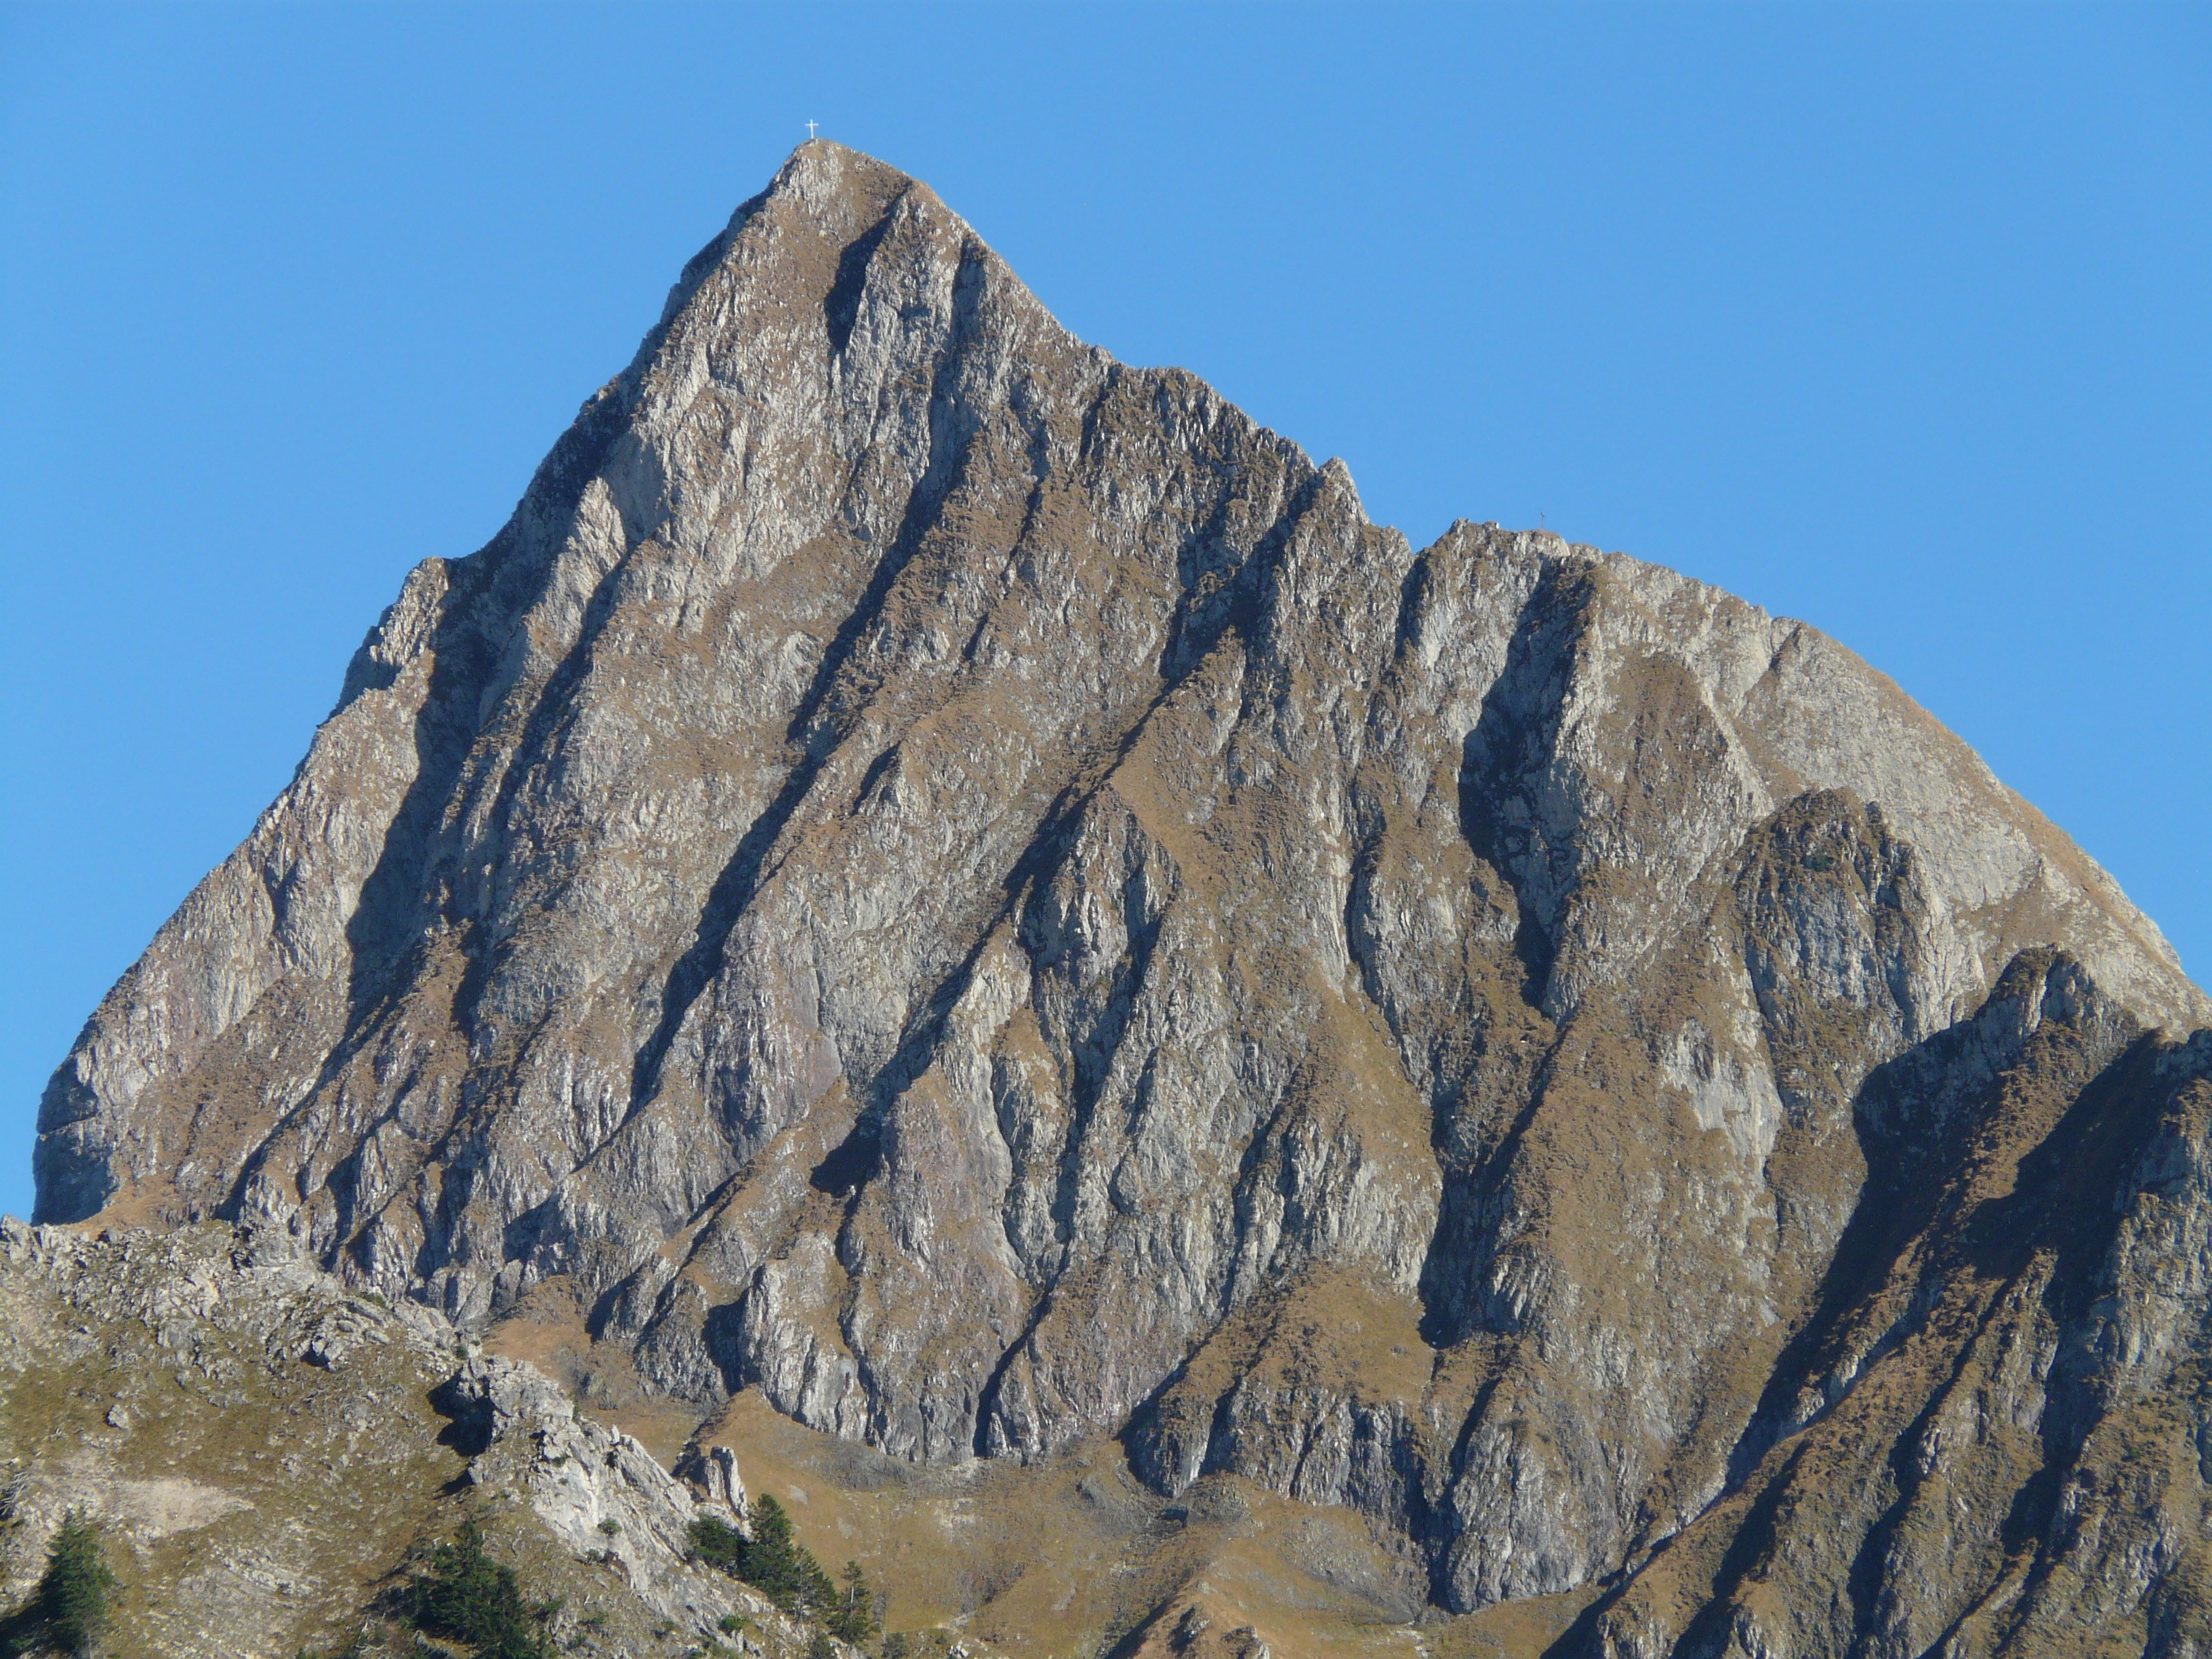
landscape, nature, rock, wilderness, mountain, peak, mountain range, formation, cliff, rocky, terrain, material, ridge, summit, mountain peak, geology, alps, badlands, plateau, fell, landform, rocky mountain, mountain pass, geographical feature, mountainous landforms